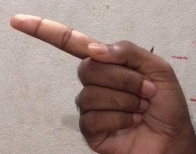
ASL sign: G